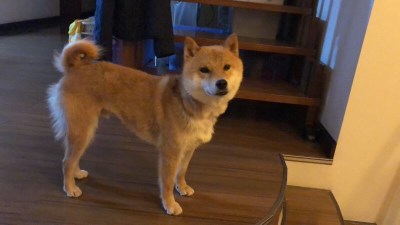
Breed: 1043-n000001-Shiba_Dog